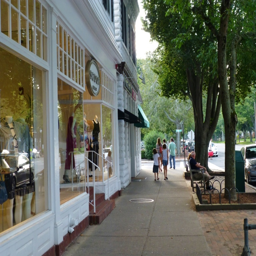
boutiques and shops line the streets of the small towns .